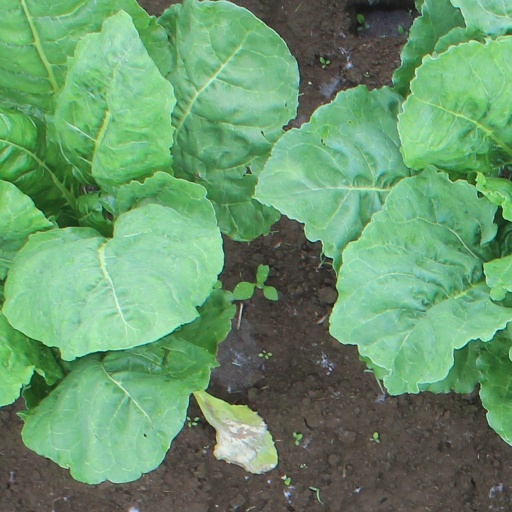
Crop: sugar beet